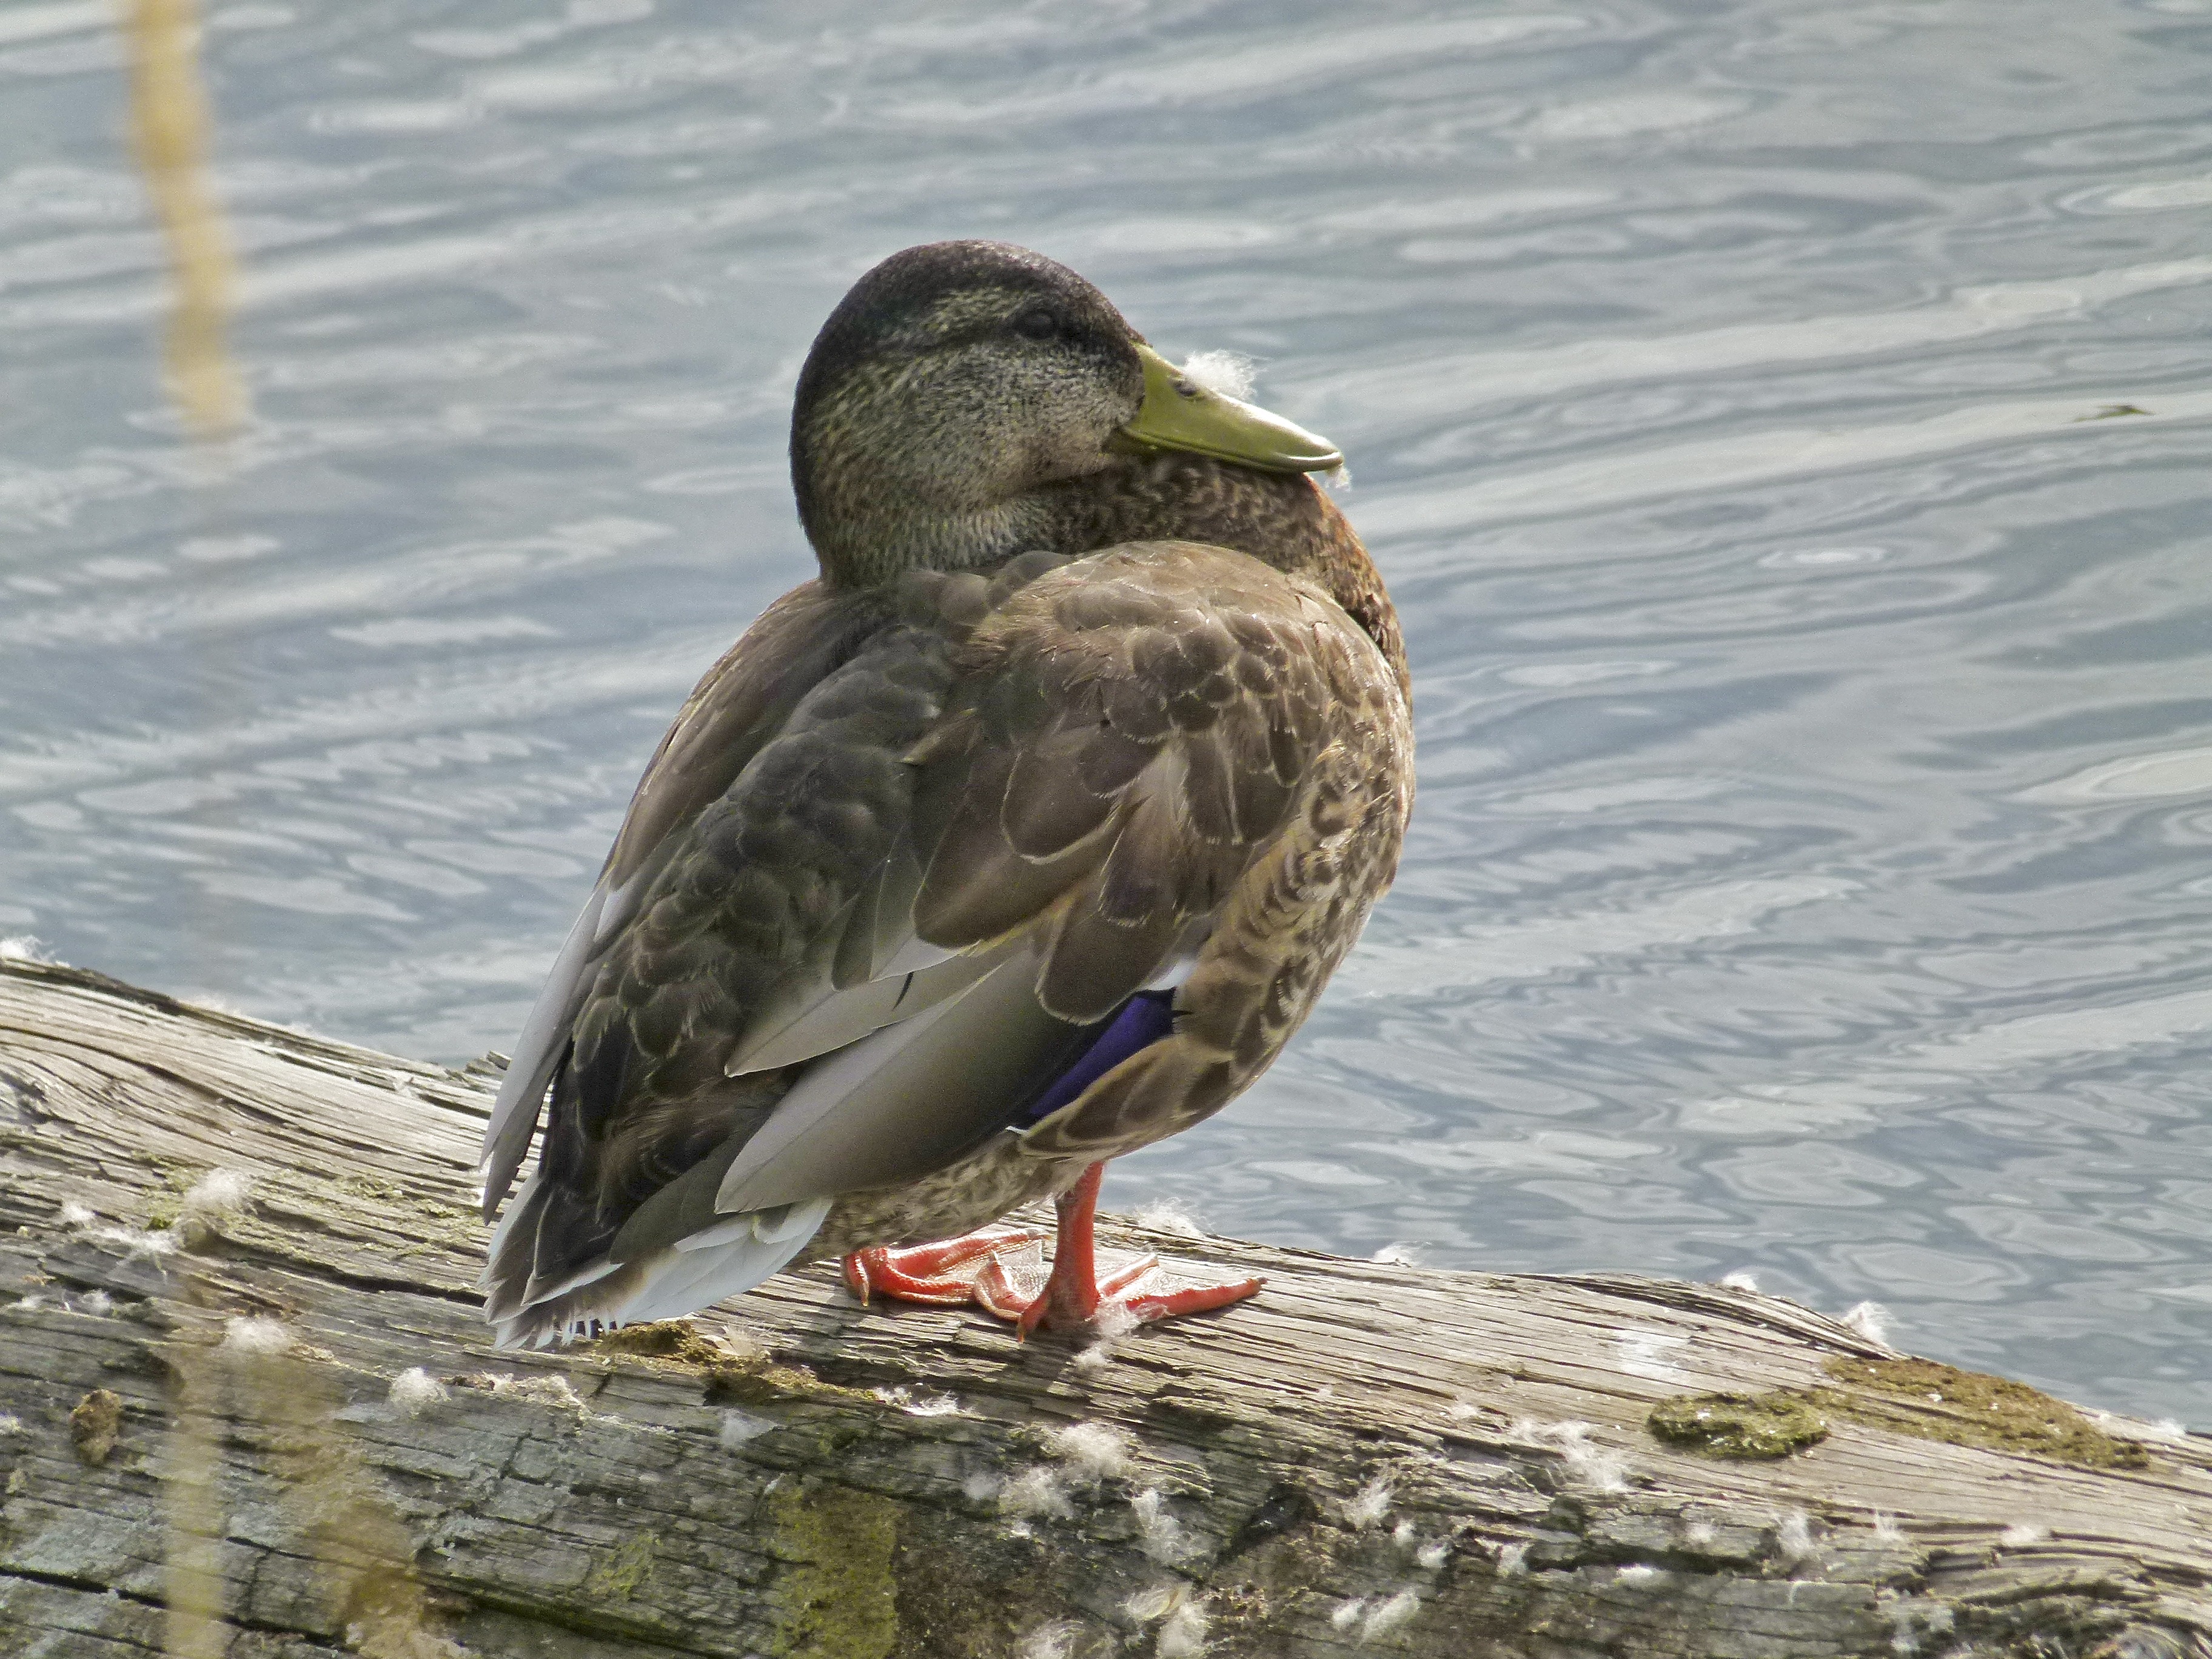
sea, water, nature, bird, wing, lake, animal, seabird, wildlife, log, beak, fauna, swimming, duck, vertebrate, feathered, water bird, mallard, shorebird, sandpiper, charadriiformes, seaduck